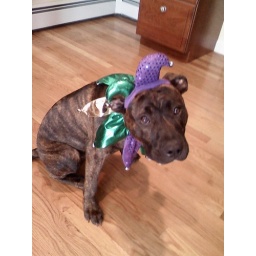
Kim decided to dress him up in his halloween costume. Lol. He's so cute though!